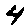
Label: 4